Røros Line

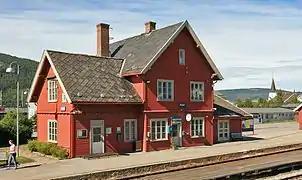
The gauge may have changed, but the original Alvdal Station still stands—with an annex.

Construction between Rena and Støren commenced during the fall of 1872, and by the following summer of 1873 there were 900 people working on the line. the most demanding part was through Ålen Municipality where a large amount of blasting was needed. A challenge was that during the fall harvest many people returned to the farms, with only half the men left for construction work. By March 1874 the workforce peaked at 2,100 men. That year there was a short strike, following demands for higher wages, which had been set at 1.75 kroner per day. Construction problems were the most severe in Gauldalen and Drøyliene; at the latter the Tamlaget Tunnel had to be built. Another challenge was the reliable sourcing of lumber; forest owners were often not willing to sign contracts and the railway often had to cut its own timber.